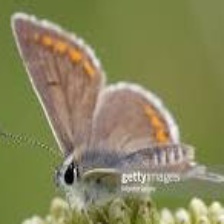
Species: BROWN ARGUS
Butterfly family (ImageNet category): lycaenid_butterfly